Medieval stained glass

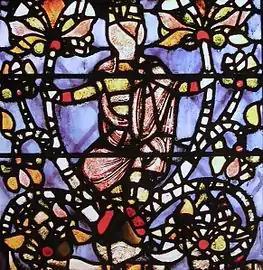
Detail of the Jesse Tree panel from York Minster, circa 1170.

The late medieval period, often referred to as the Gothic Era, ranged from the 14th to the 16th century and marked a significant evolution in stained glass artistry. This era saw advancements in both the technical aspects of glassmaking and the complexity of window designs.